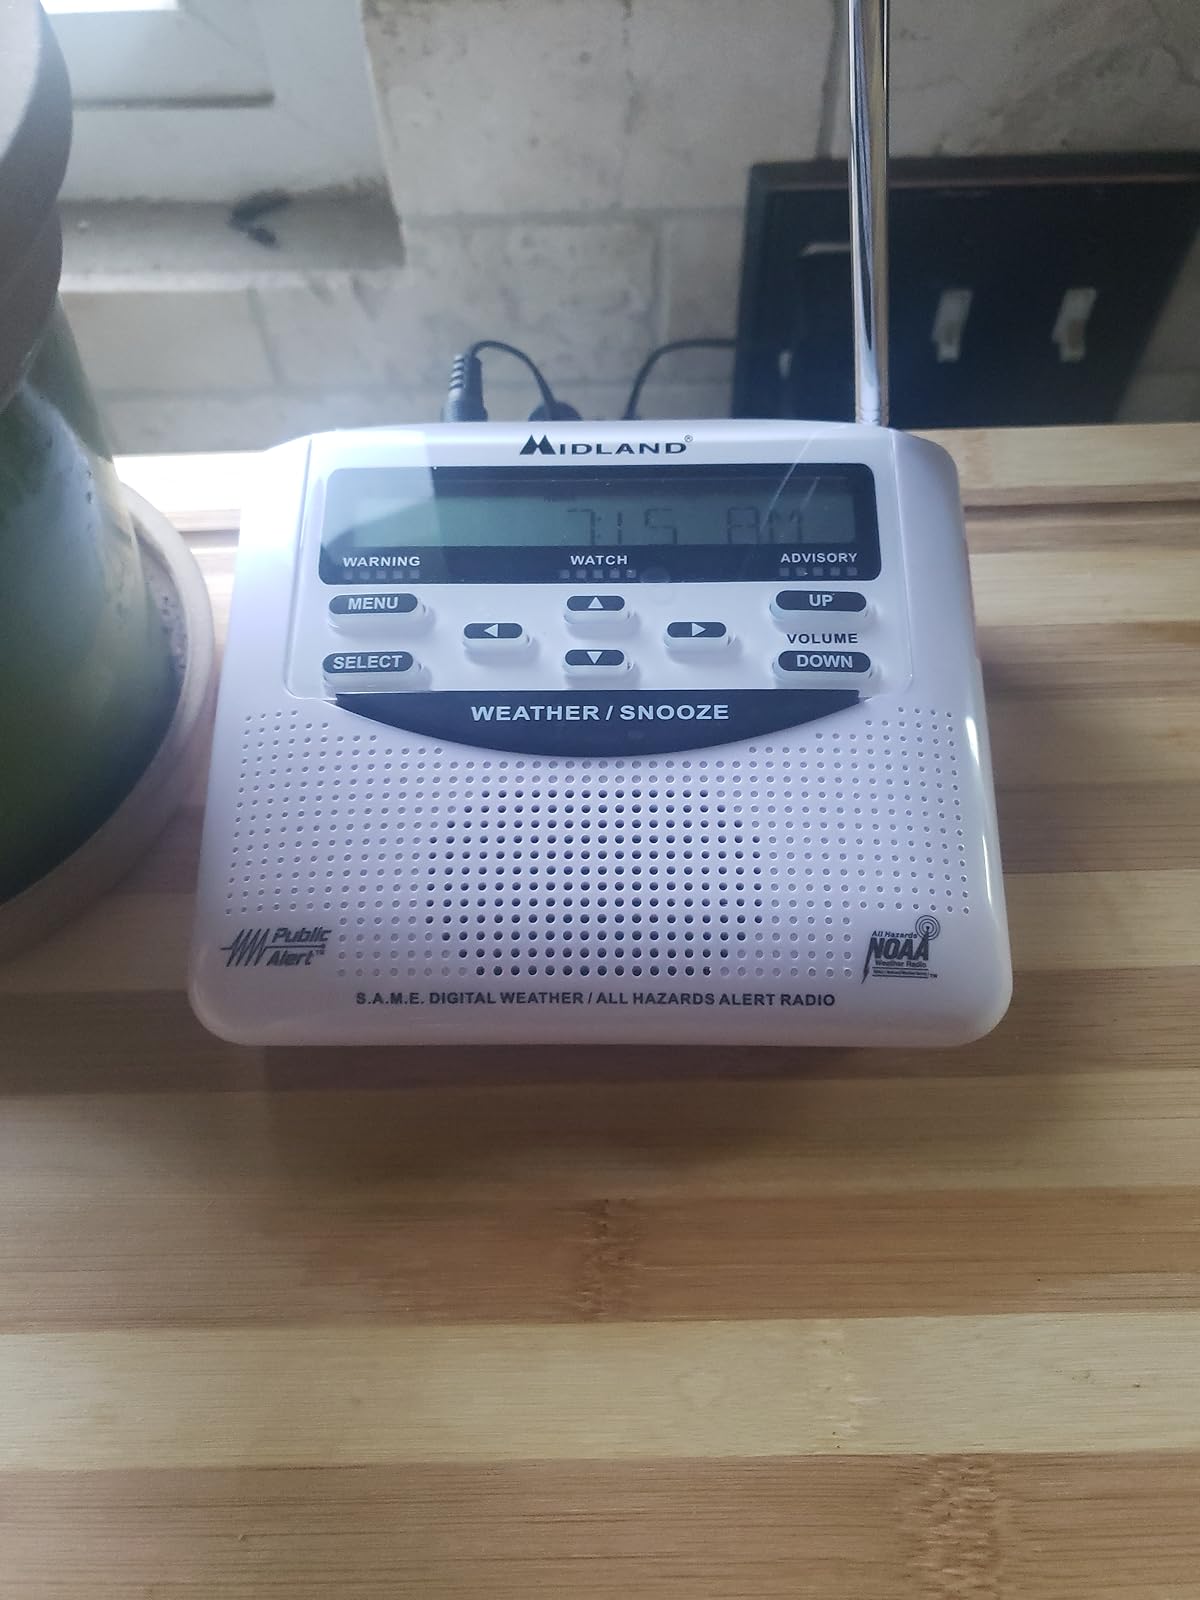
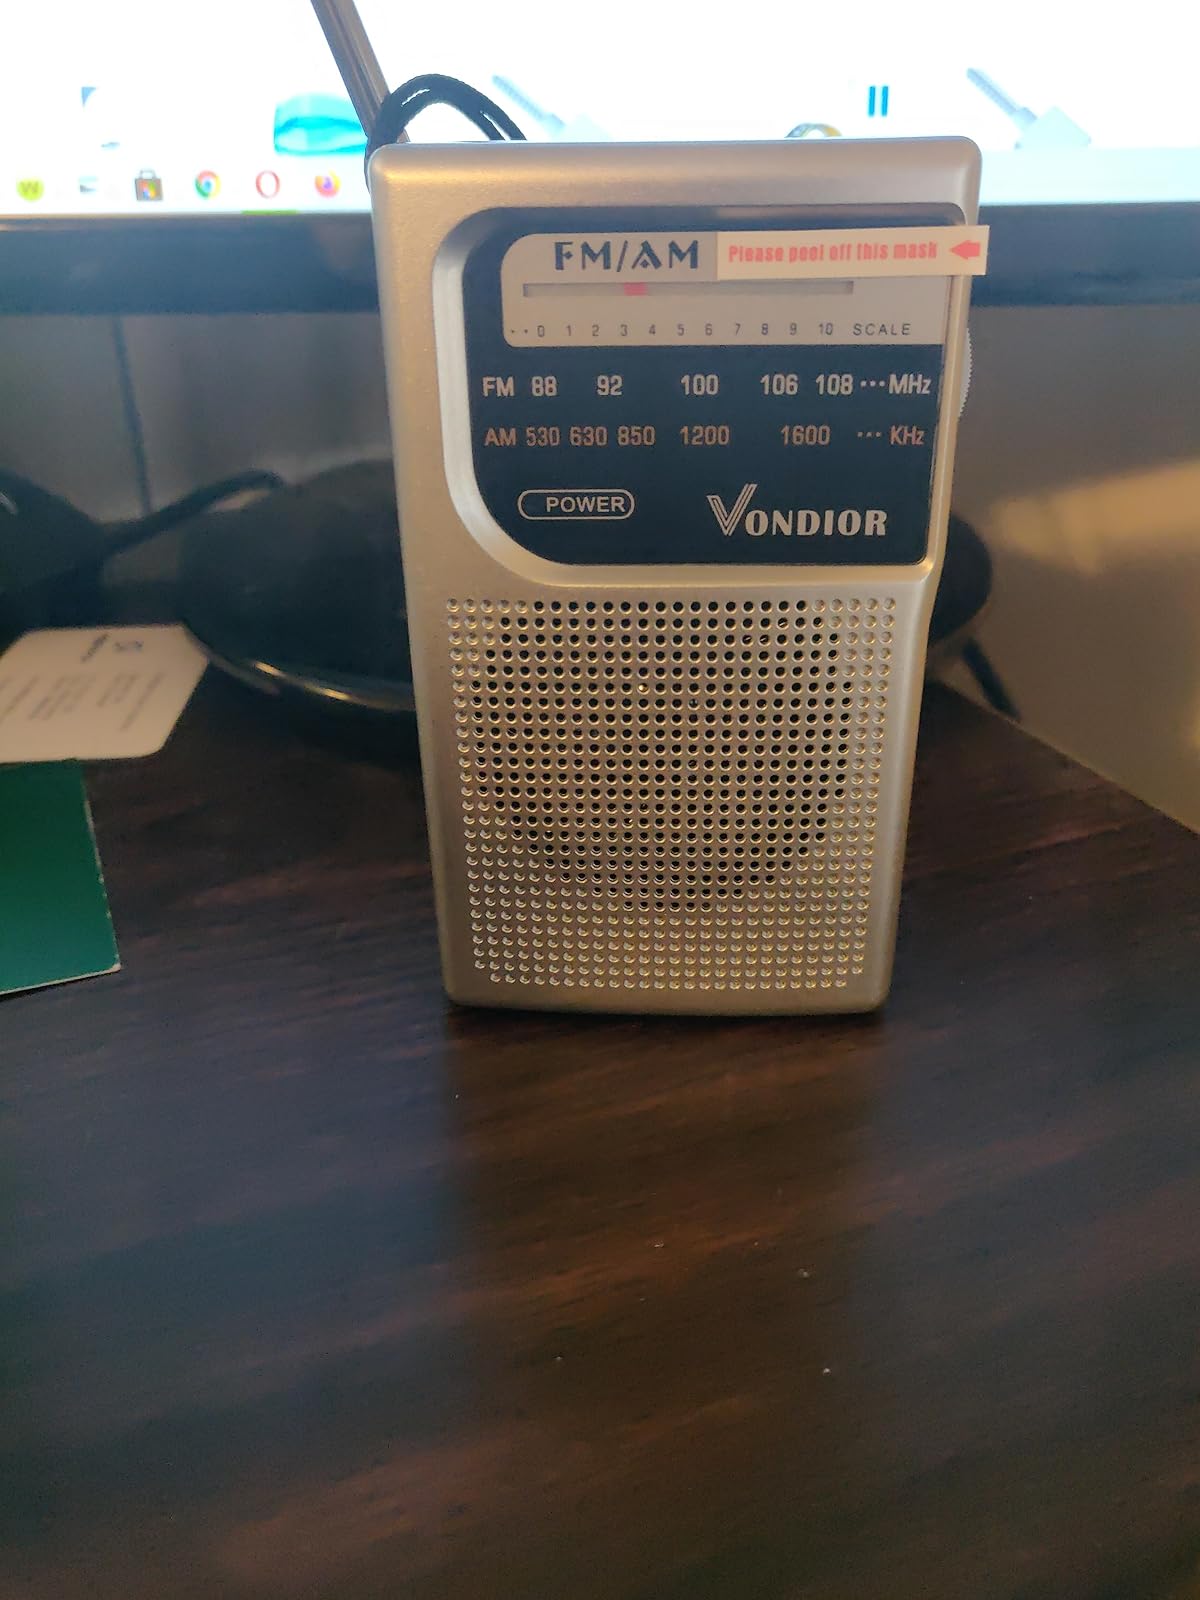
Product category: radio
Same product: no